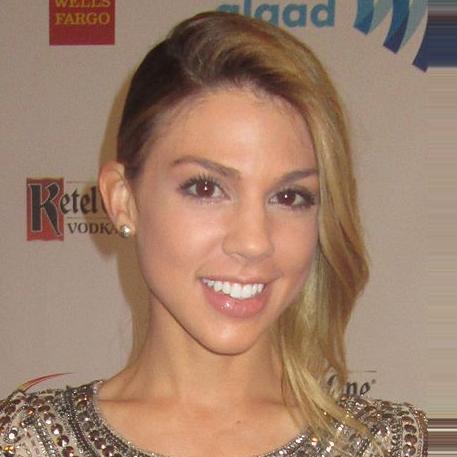
Age: 25